1800s (decade)

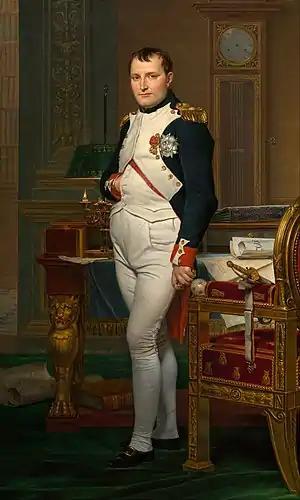
The early 1800s saw the rise of Napoleon Bonaparte, who led the French Army to conquer a substantial portion of Europe during this time.

The European political landscape was dominated by the Napoleonic Wars, a series of conflicts declared against Napoleon's First French Empire and changing sets of European allies by opposing coalitions that ran from 1803 to 1815. As a continuation of the wars sparked by the French Revolution of 1789, they revolutionized European armies and played out on an unprecedented scale, mainly due to the application of modern mass conscription. French power rose quickly, conquering most of Europe by the end of the decade. The decade brought hard times.